Qing handicrafts

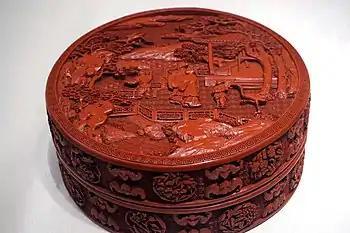

Handicrafts (手工业 "shougongye") produced during the Qing dynasty (1644–1911) were objects designed and hand-made by craftsmen. They were heavily ornate, incorporating Tibetan, Middle Eastern, Indian, and European techniques. The design or decorative aspect of the craft was as important as the crafting technique itself and Qing artisans were particular about the materials they used, such as jade ("yu)," stones, and wood. In their designs artisans drew heavily from a number of motifs, both mythical and natural. Certain areas in China became well known for specific types of handicrafts; for example, Jingdezhen was known as the capital of porcelain. During the Qing era, Imperial Workshops built in Beijing brought together artisans and raw materials that were once only obtainable in disparate regions. This allowed for the combining of technologies and materials to produce new types of handicrafts. The tributary system also brought new sources for materials and artisans that were not from the production centers.